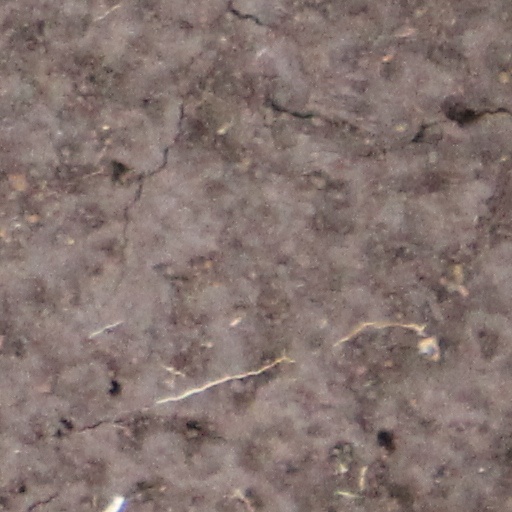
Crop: wheat